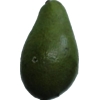
Label: green_avocado